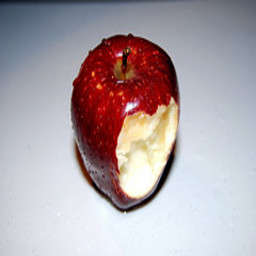
Label: Apple